Fokker D.X

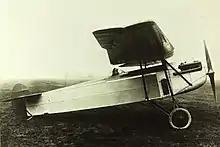
Fokker D.X

The chief designer at Fokker, Reinhold Platz, designed the Fokker D.VIII fighter in 1918. It was a parasol monoplane with cantilever wings, which was an uncommon feature of the time. Its rotary engine could only develop 82 kW (110 hp), but it had good flying qualities. 60 aircraft were manufactured in Germany.